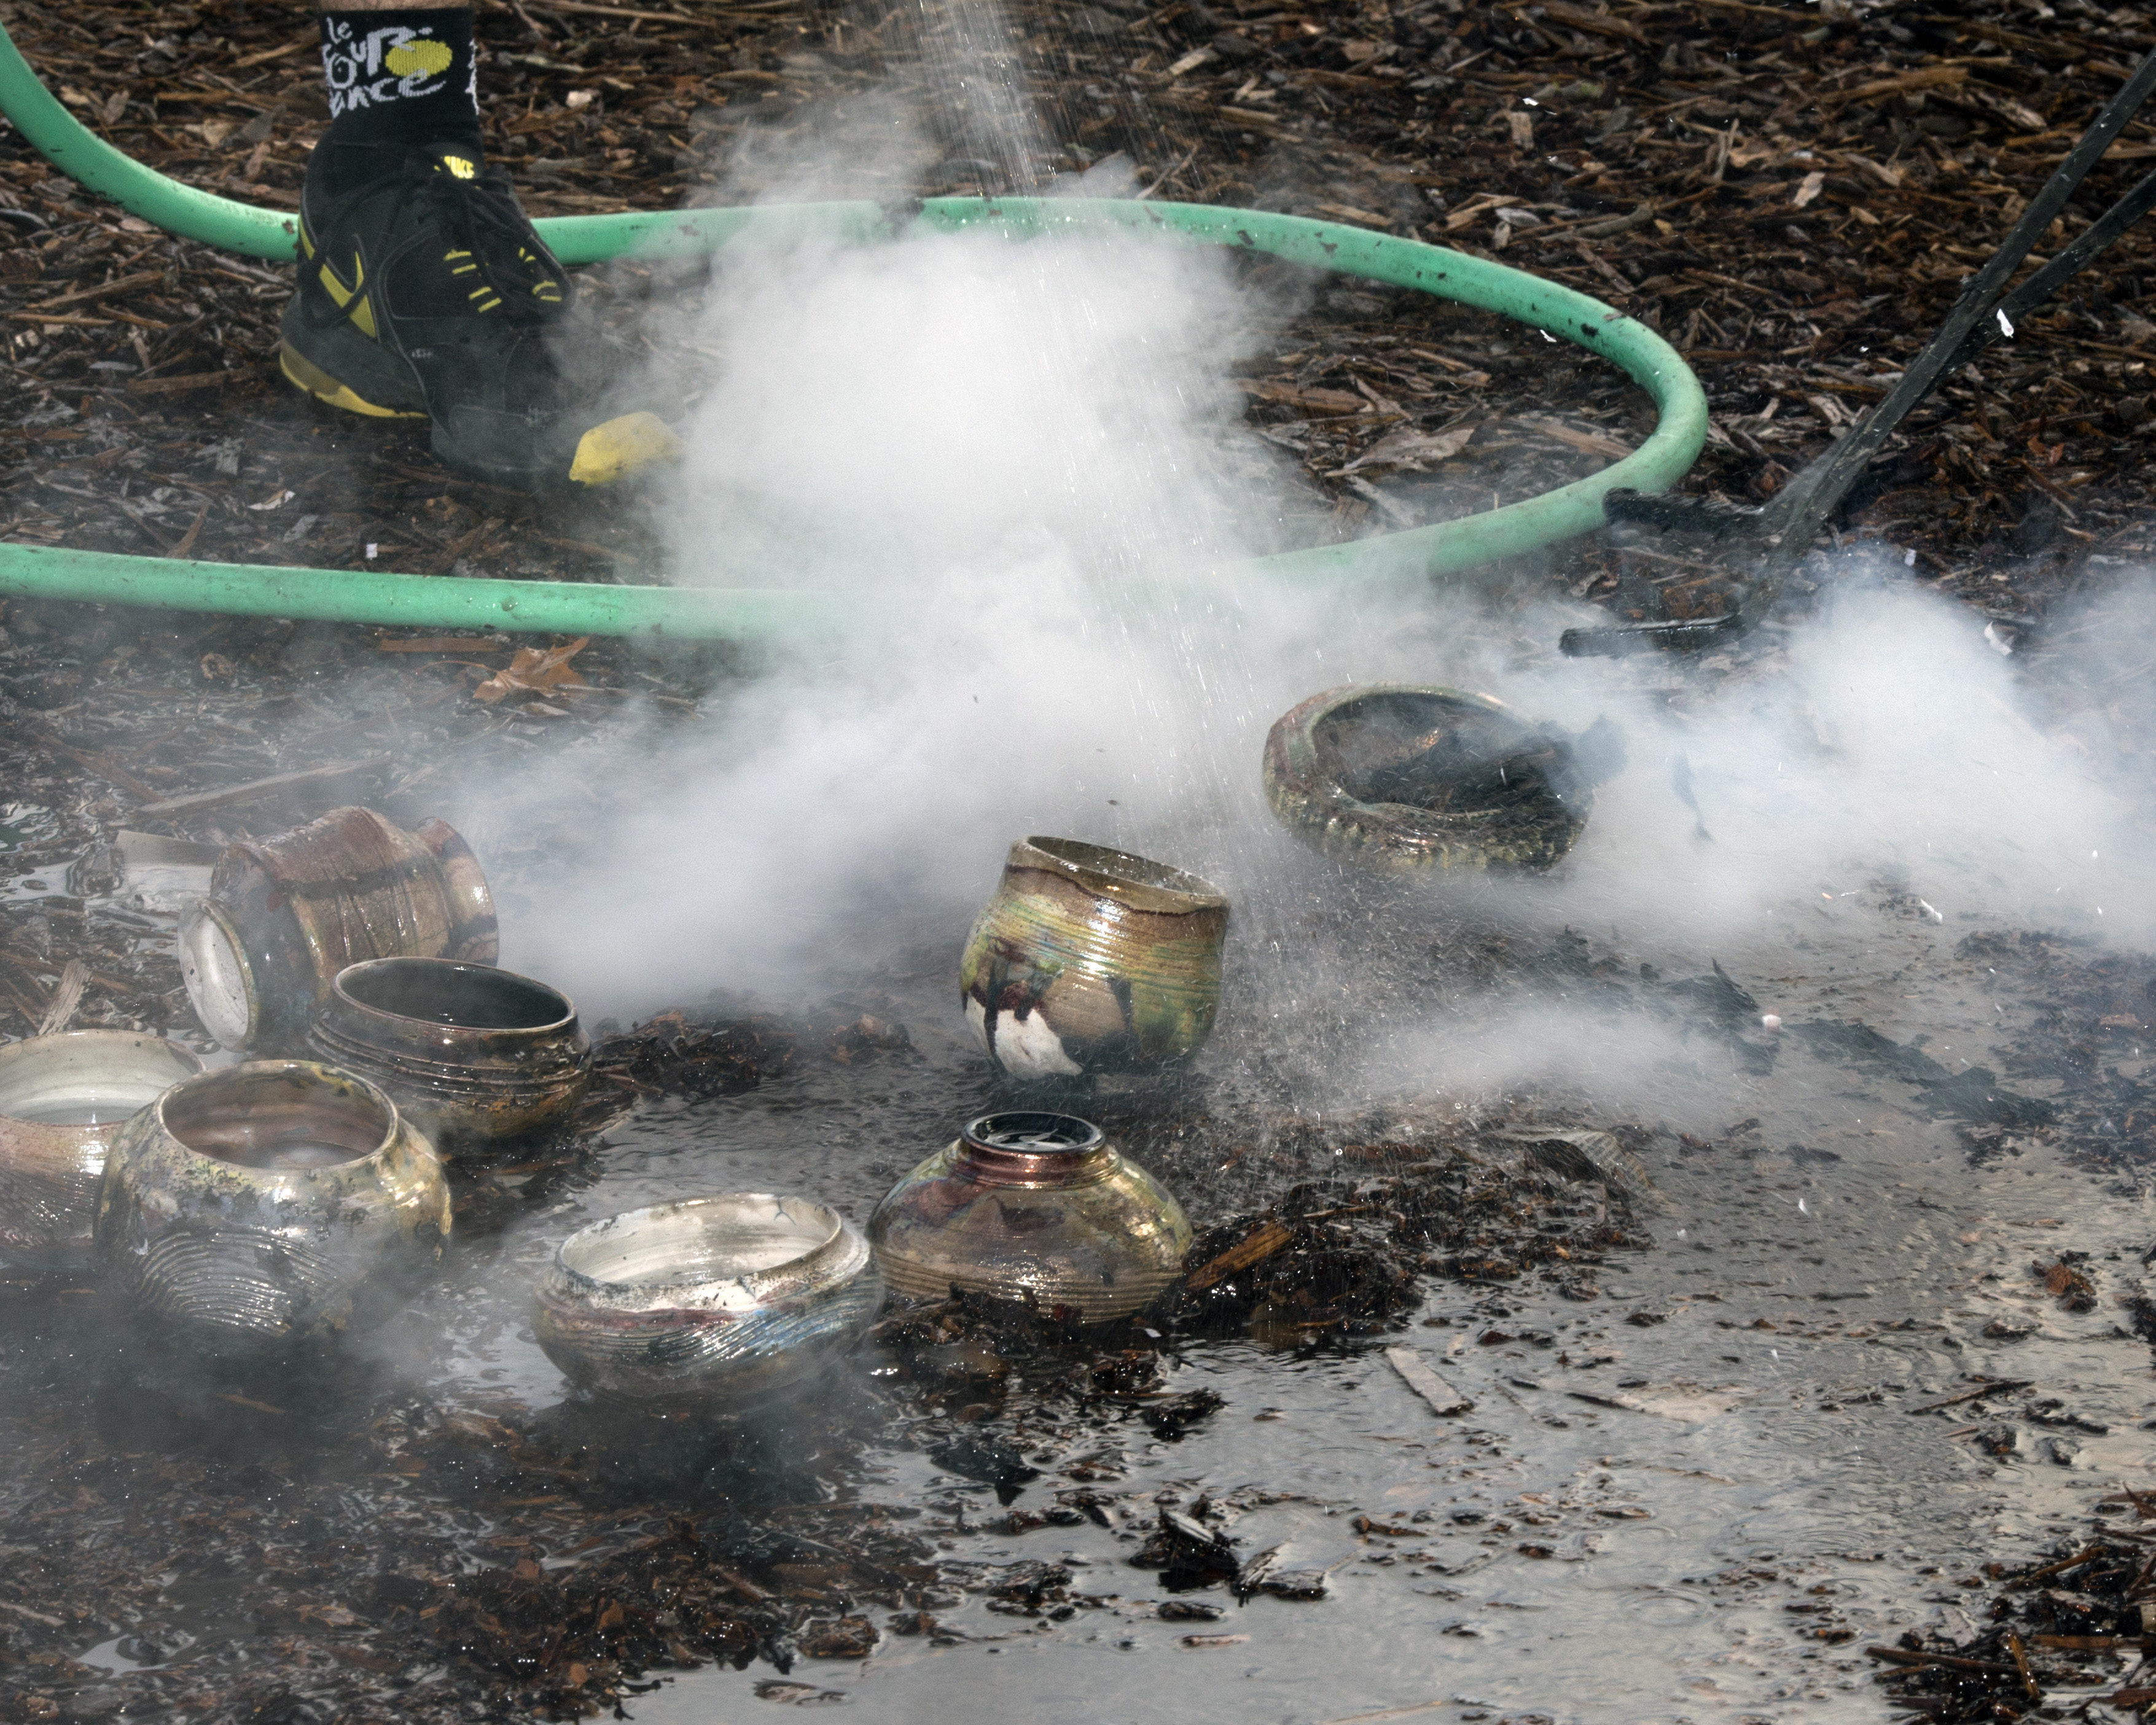
water, smoke, usa, fire, pottery, rat, cool image, kiln, cu, clay, ca, reduction, sacramento, westernstyleraku, ceramics, o2, chemistry, elcamino, artclass, therat, oxidationreduction, smokeware, douglasjratliff, marycargile